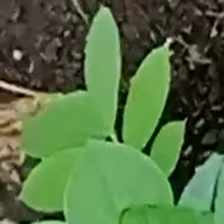
Weed species: Sicklepod_(Senna obtusifolia)